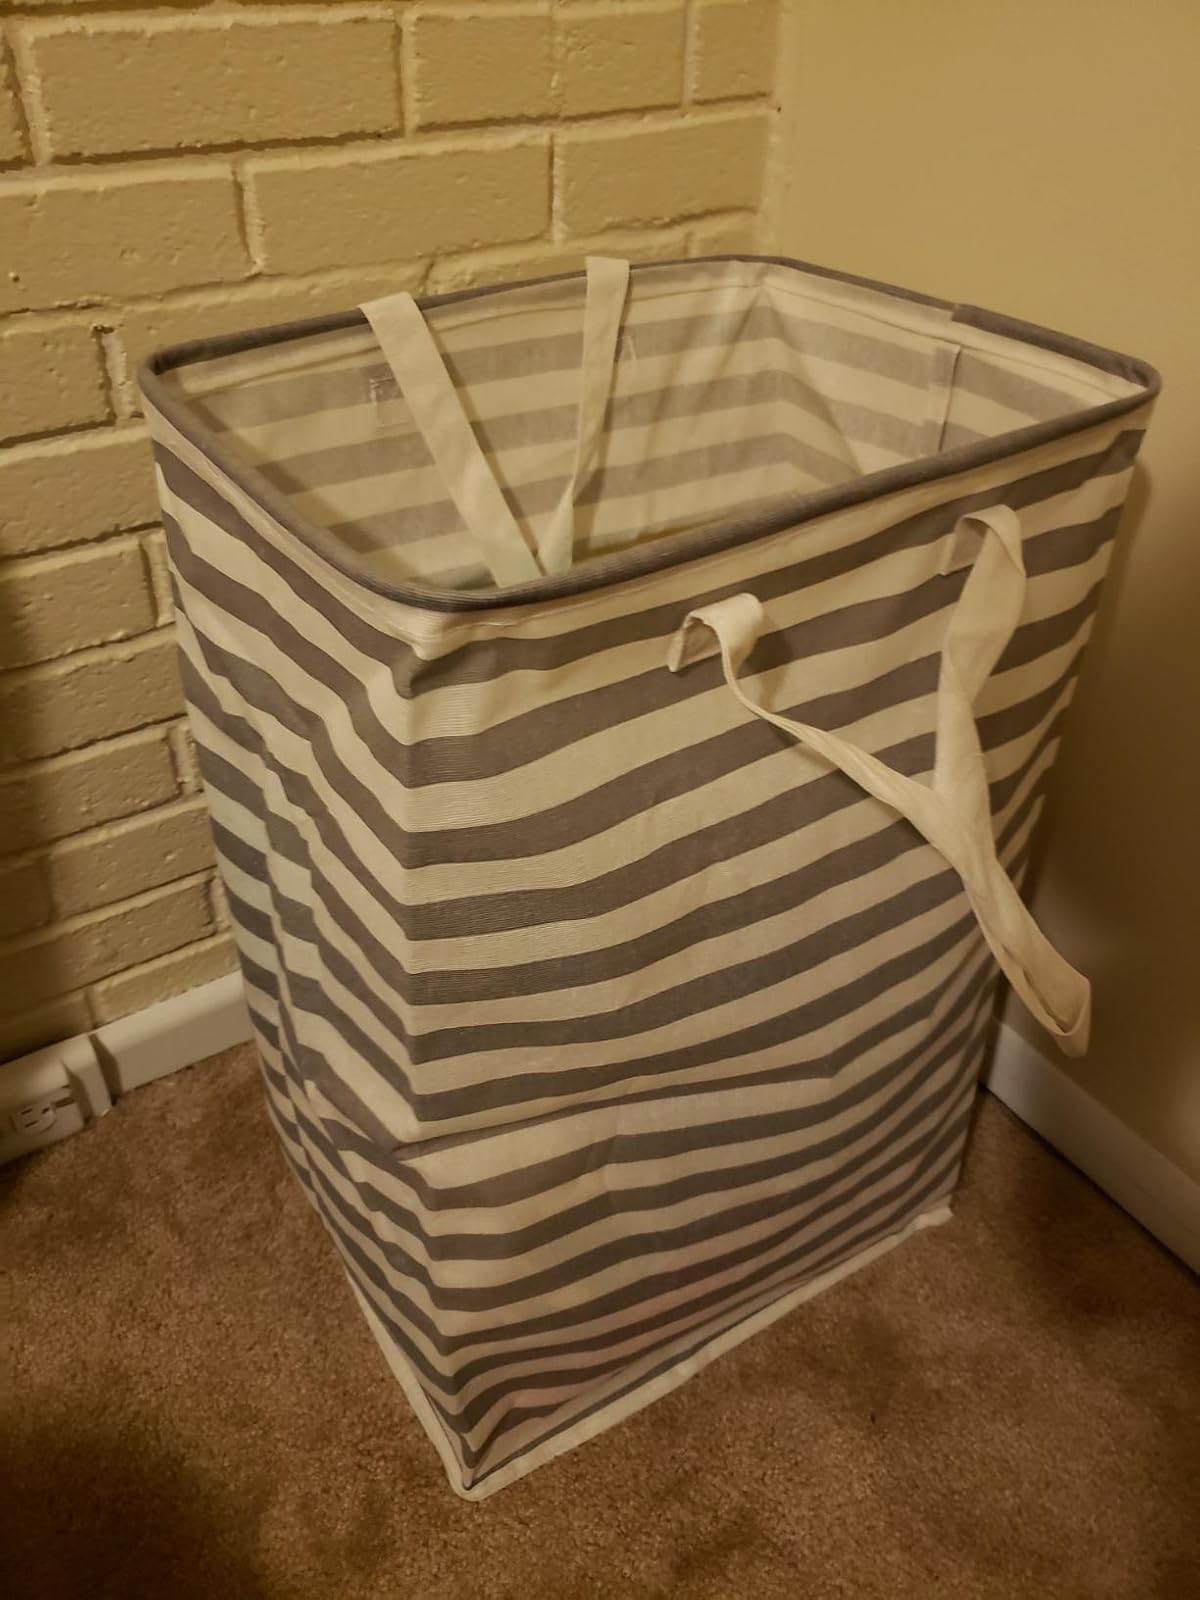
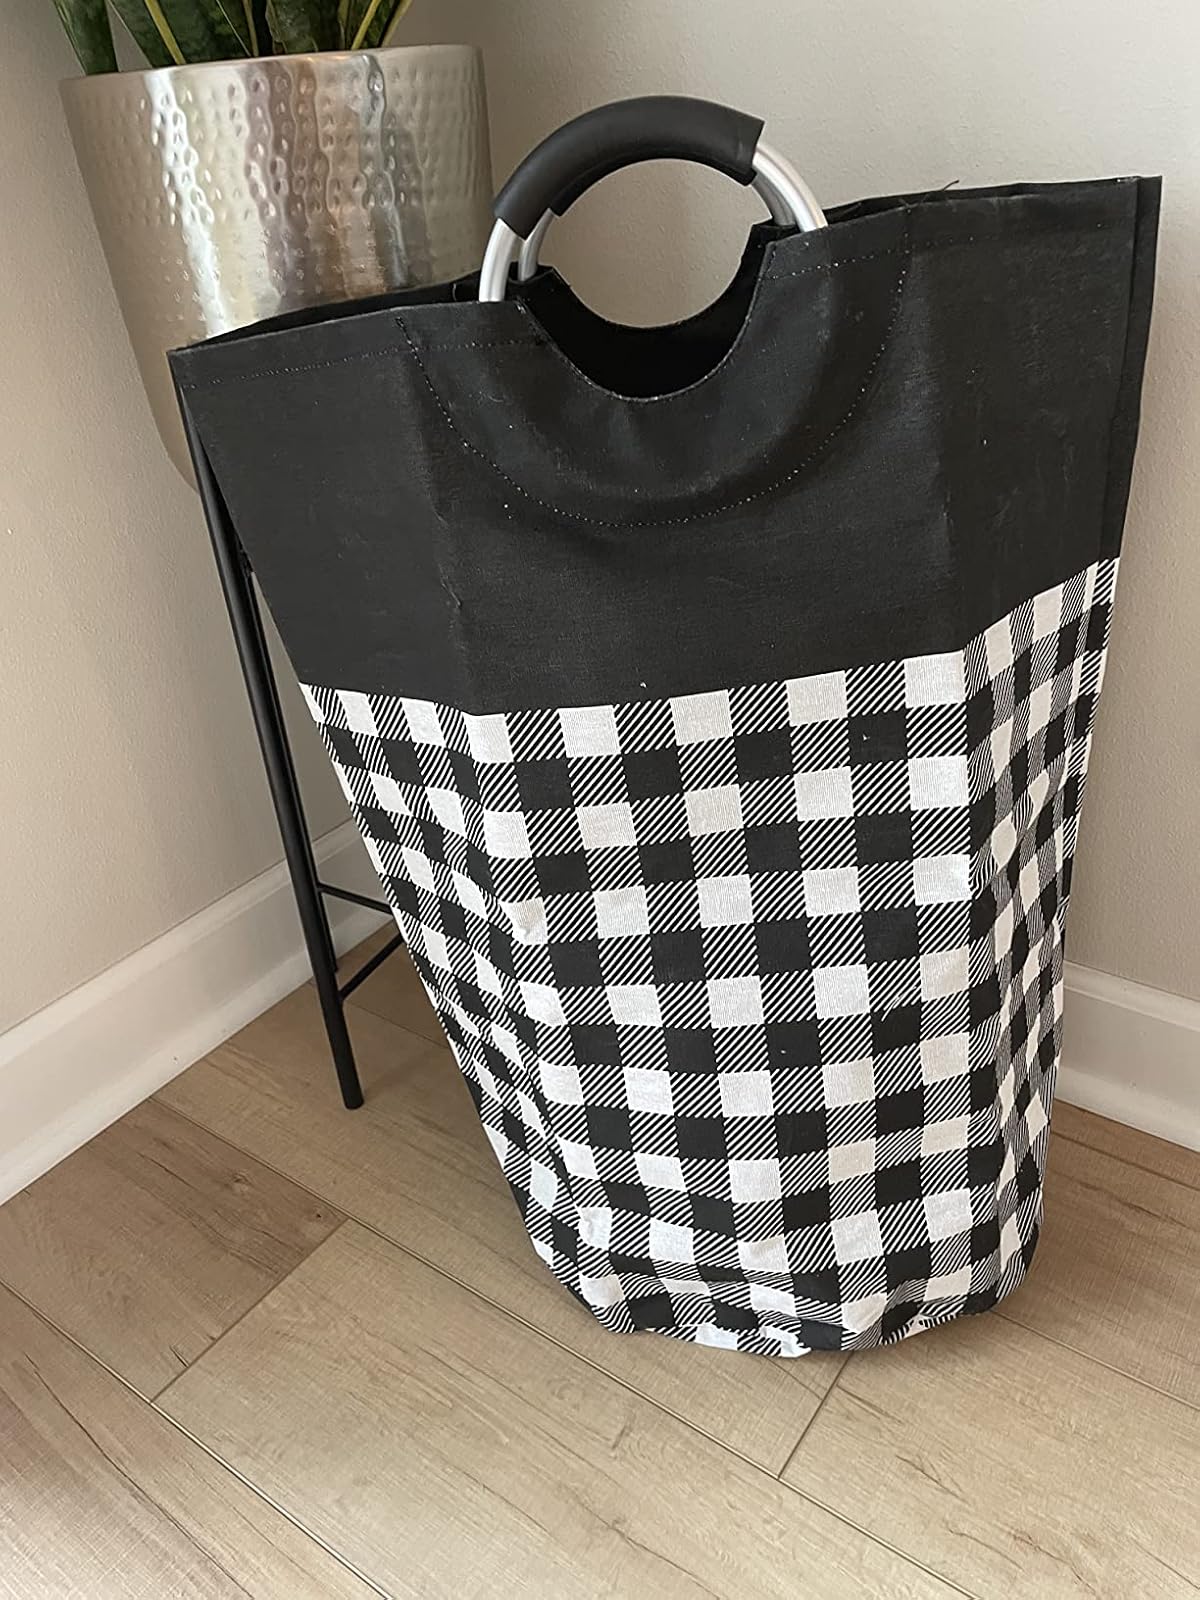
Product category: items_hamper
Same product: no